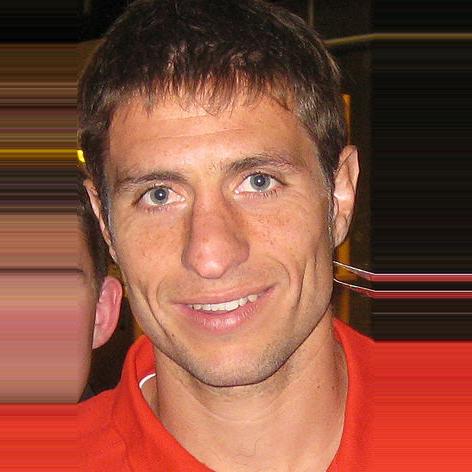
Age: 28